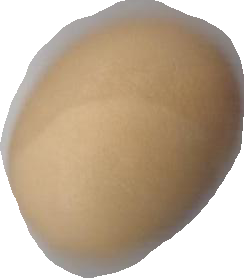
Variety: Anjasmoro